Khalifa City

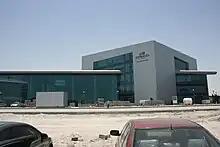
The head office of Etihad Airways.

Khalifa City is a residential suburb located in the Emirate of Abu Dhabi in the United Arab Emirates. It is popular among renters.